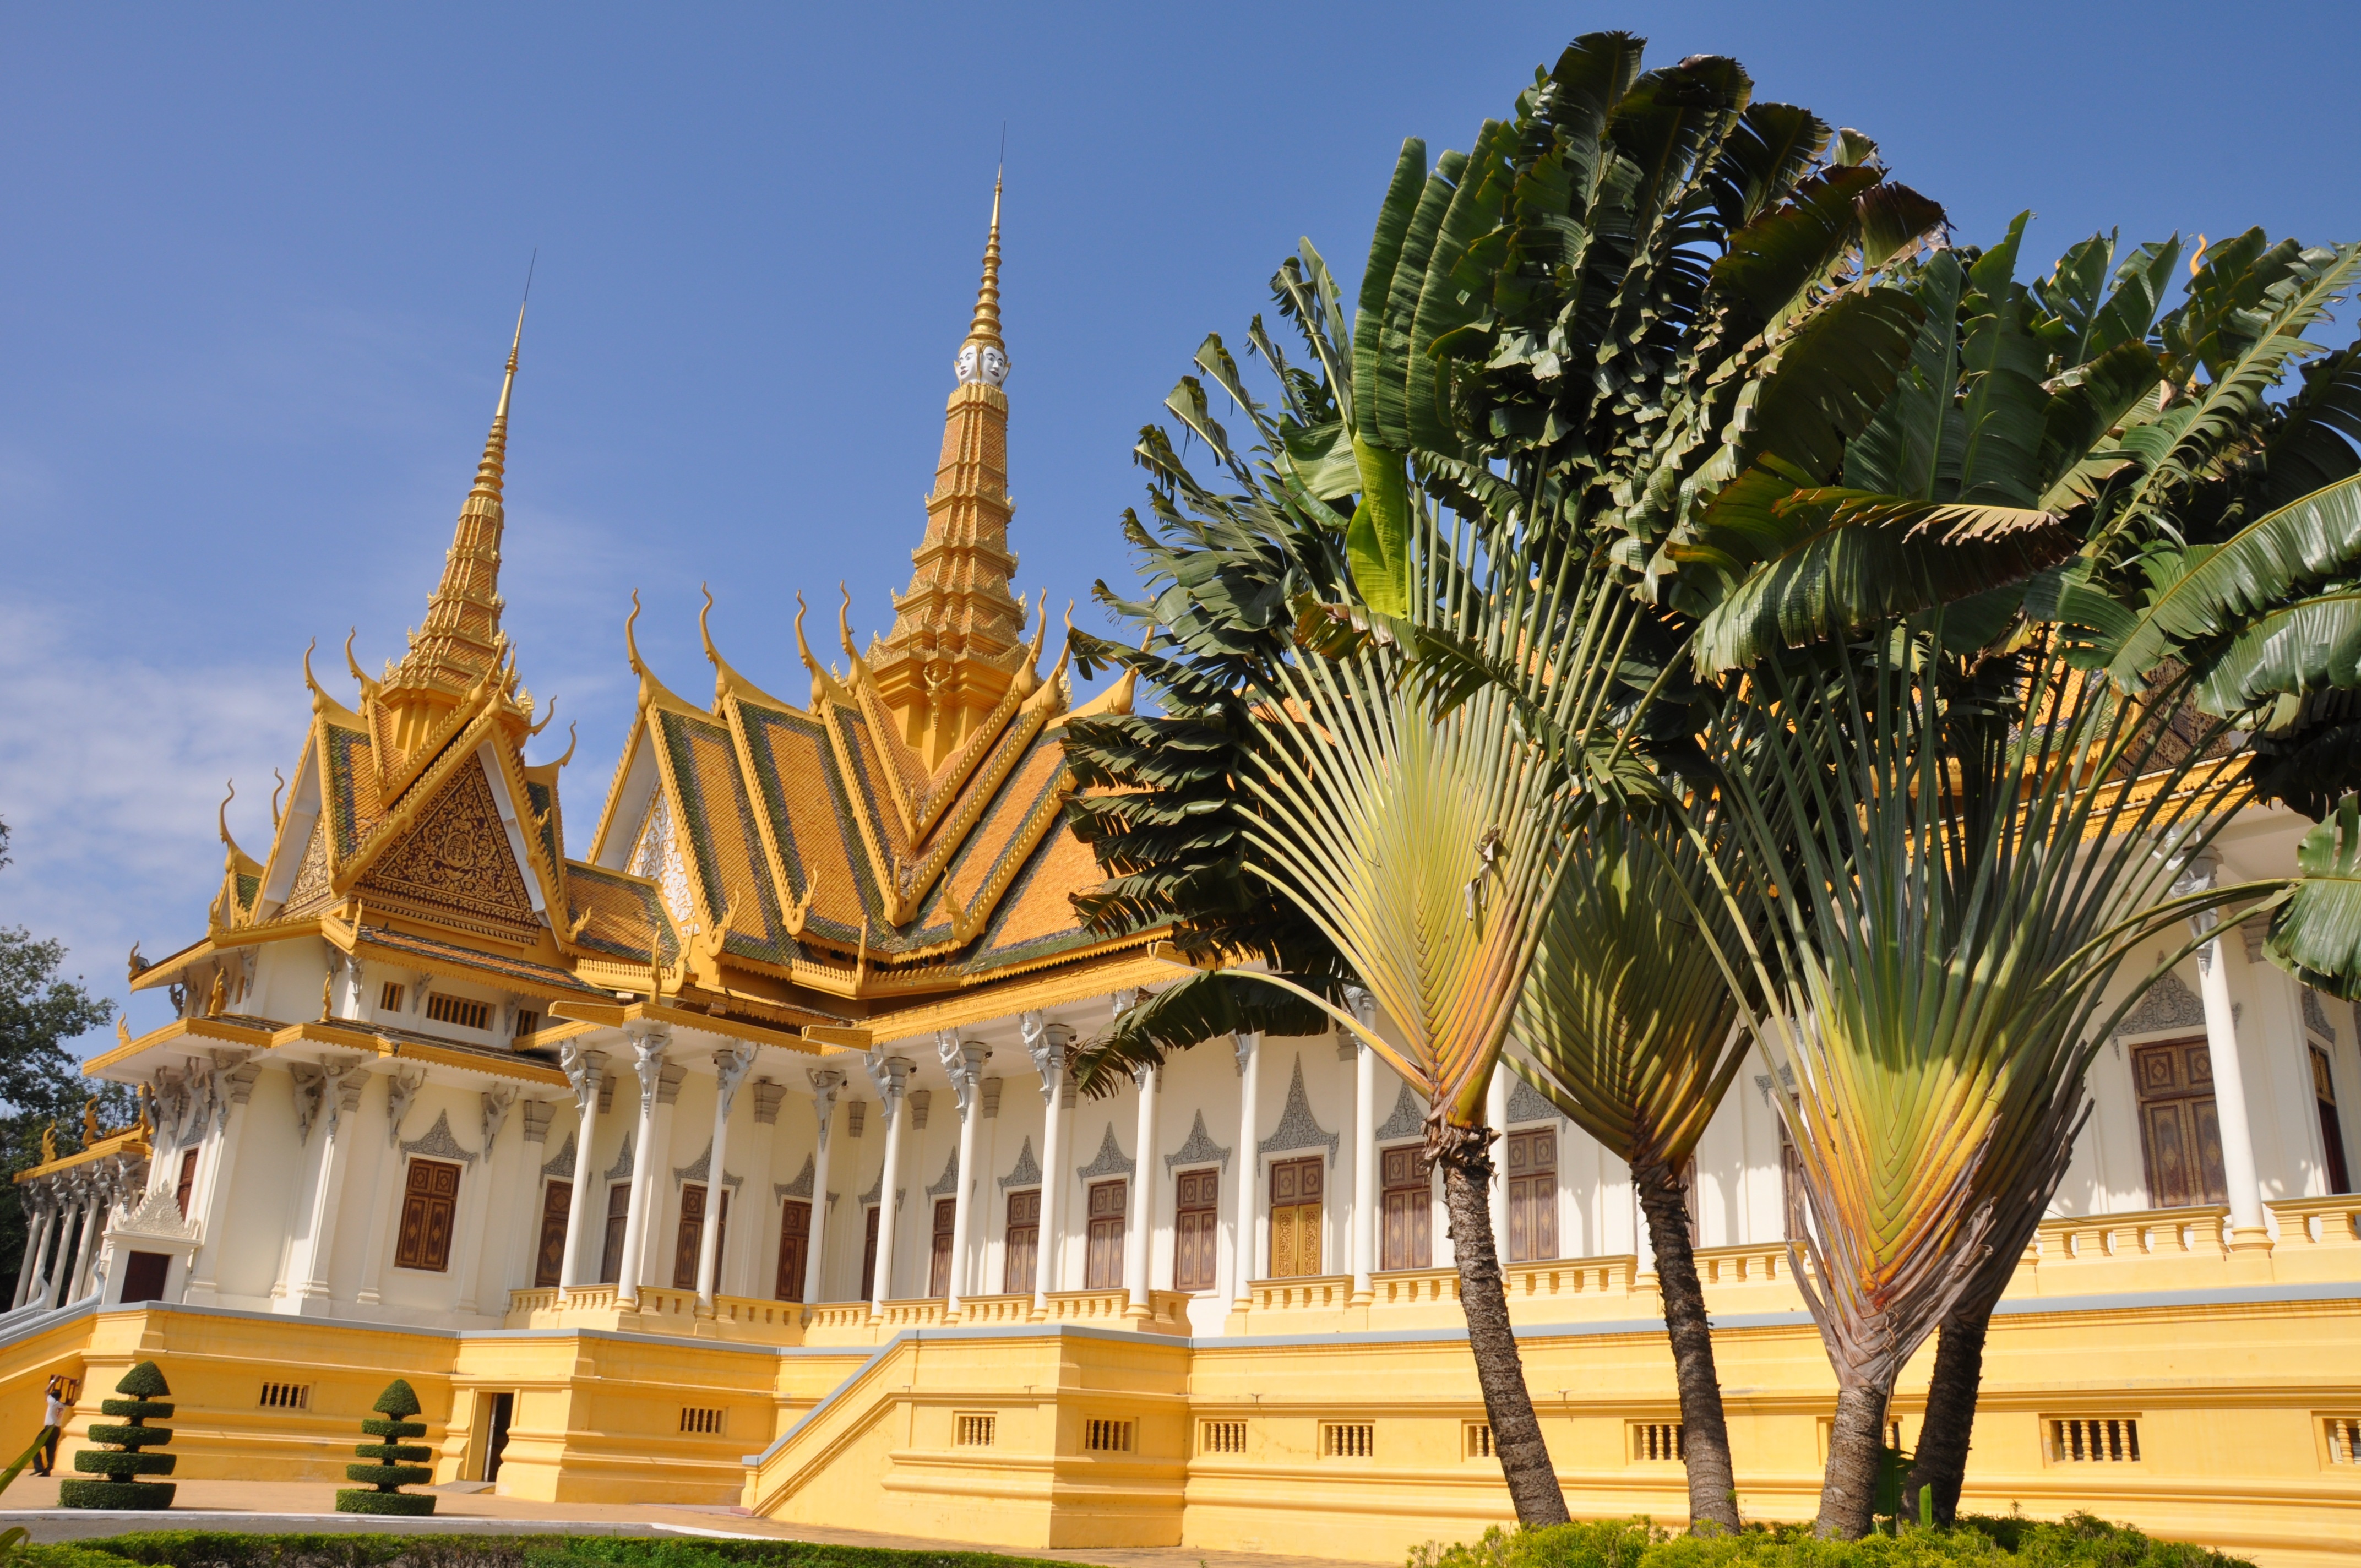
building, palace, landmark, place of worship, temple, resort, cambodia, estate, wat, phnom penh, arecales